Green tea

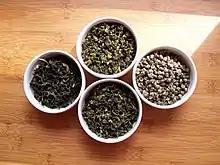
Four varieties of green tea prior to brewing

Tea consumption has its legendary origins in China during the reign of mythological Emperor Shennong.